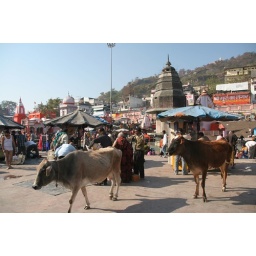
Two cows kindly hanging around near the clock tower in Haridwar...